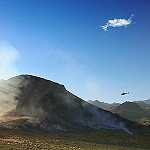
Label: mountain